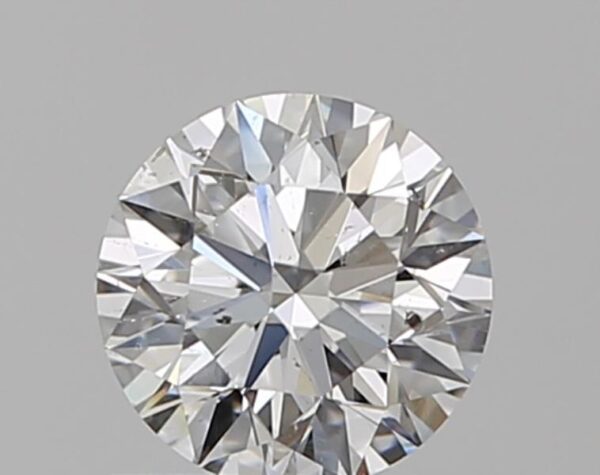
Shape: round
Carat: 0.57
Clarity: SI1
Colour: F
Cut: EX
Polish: EX
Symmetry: EX
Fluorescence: M
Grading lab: GIA
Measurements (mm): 5.3 x 5.32 x 3.31